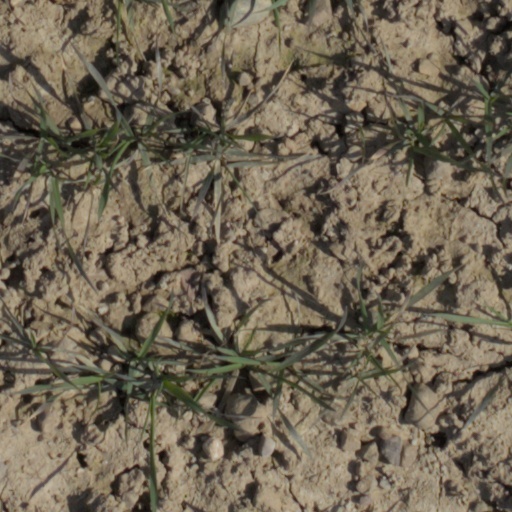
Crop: wheat